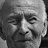
Emotion: neutral